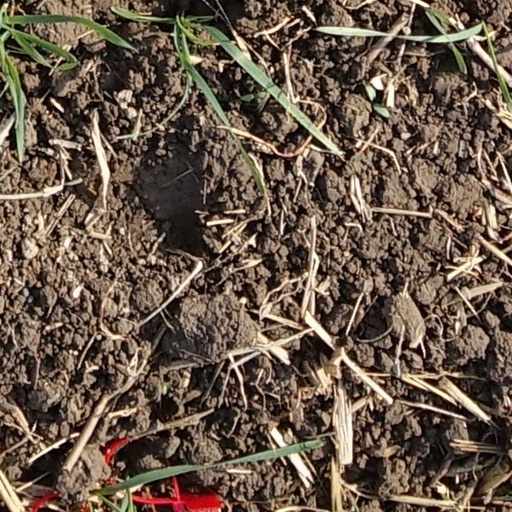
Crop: wheat